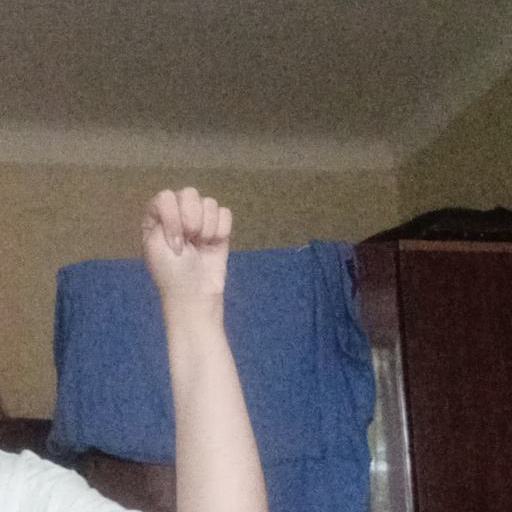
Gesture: fist